Flohio

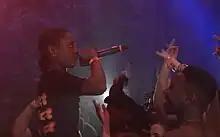
Flohio (2018)

Funmi Ohiosumah, known professionally as Flohio (stylised as FLOHIO), is a Nigerian-born British rapper based in South London. Her music is characterised by unusual beats, expansive themes, genre fluidity, and periodic double-time flows. Though some have characterised her work as "grime," Ohiosumah rejects this term as too limiting for her style and approach. As FLOHIO, she performs as a solo artist, but has also collaborated with God Colony and Modeselektor.